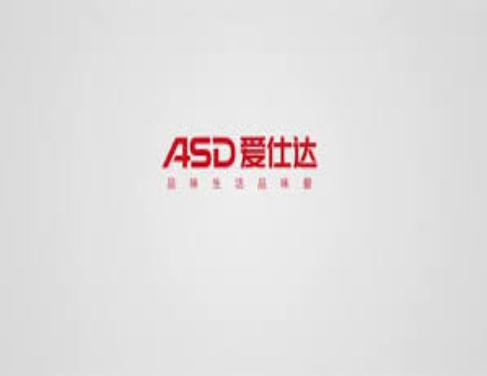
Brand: asd
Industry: Necessities